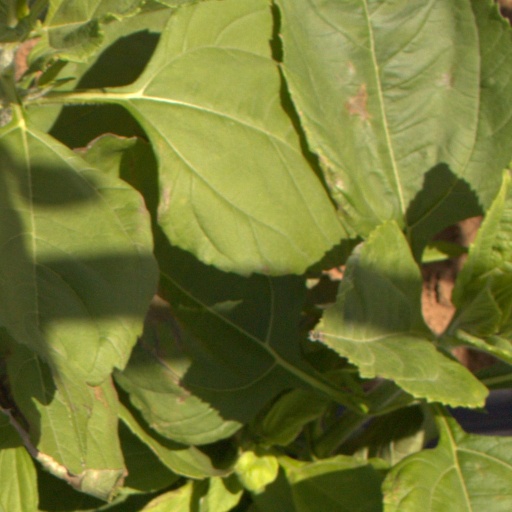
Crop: Jerusalem artichoke